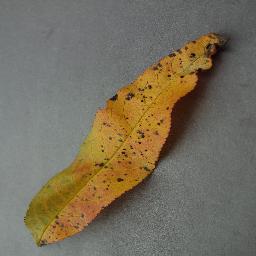
Label: Peach___Bacterial_spot